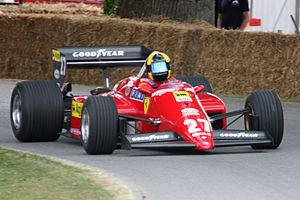
La Ferrari 126 C4 est la monoplace de Formule 1 engagée par la Scuderia Ferrari dans le championnat du monde 1984. Elle est pilotée par l'Italien Michele Alboreto, en provenance de Benetton Formula, et le Français René Arnoux, qui effectue sa deuxième saison au sein de l'écurie italienne.